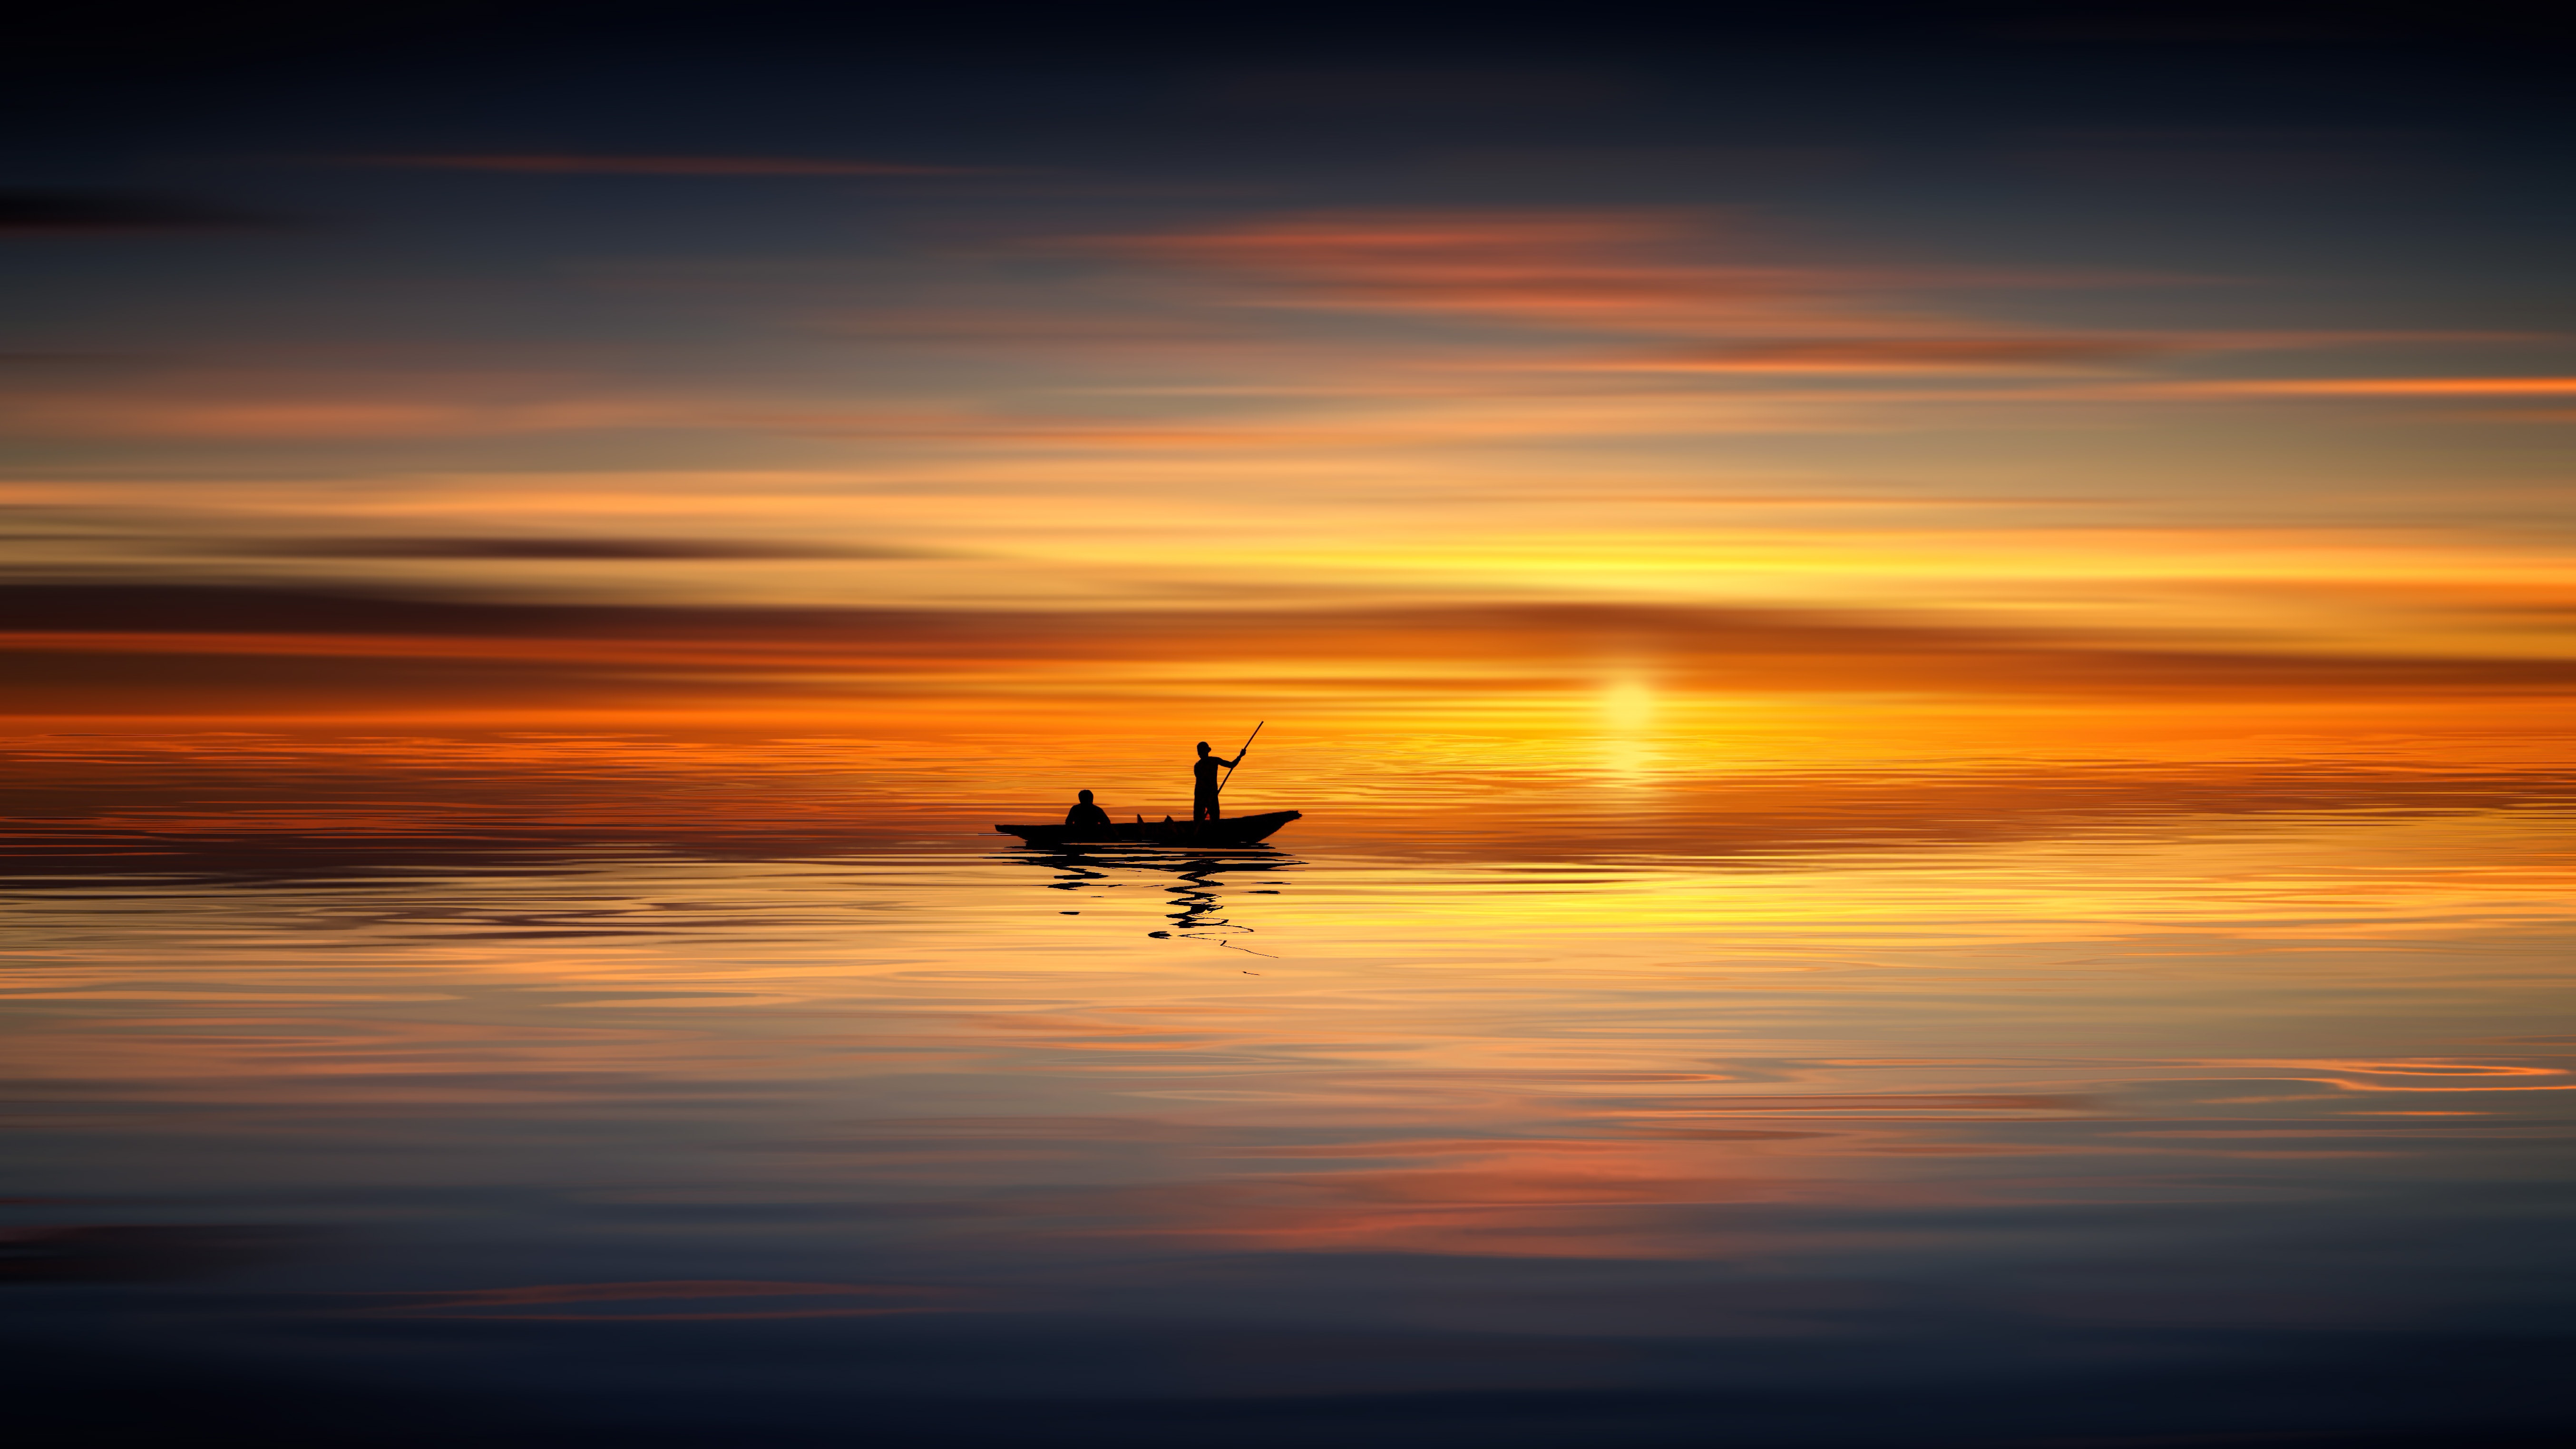
sky, horizon, sunrise, sunset, calm, reflection, morning, sea, evening, atmosphere, ocean, water, cloud, dusk, dawn, boat, vehicle, afterglow, sound, photography, sunlight, landscape, watercraft, sun